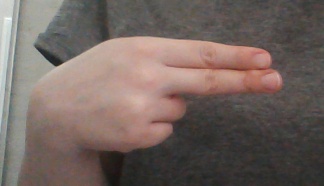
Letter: ain